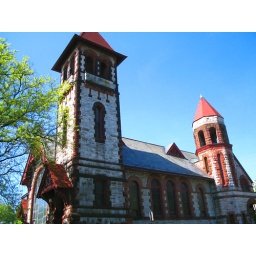
See the earlier view full of azaleas in many beautiful colors across the street from this iconic building on Broadway.